History of rail transport in Germany

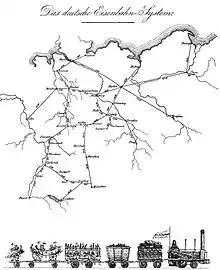
Friedrich List's concept for a German railway net from 1833

The takeoff stage of economic development came with the railroad revolution in the 1840s, which opened up new markets for local products, created a pool of middle managers, increased the demand for engineers, architects and skilled machinists and stimulated investments in coal and iron. Political disunity of three dozen states and a pervasive conservatism made it difficult to build railways in the 1830s. However, by the 1840s, trunk lines did link the major cities; each German state was responsible for the lines within its own borders. Economist Friedrich List summed up the advantages to be derived from the development of the railway system in 1841: